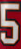
Number: 5